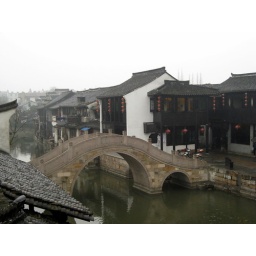
a bridge over the river